The Bravest Way

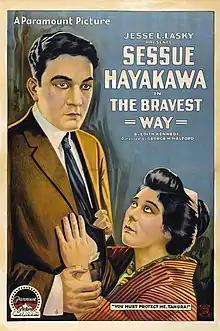
Movie poster

The Bravest Way is a 1918 American silent drama film directed by George Melford and written by Edith M. Kennedy. The film stars Sessue Hayakawa, Florence Vidor, Tsuru Aoki, Yukio Aoyama, Jane Wolfe, and Winter Hall. The film was released on June 16, 1918, by Paramount Pictures.